Barran

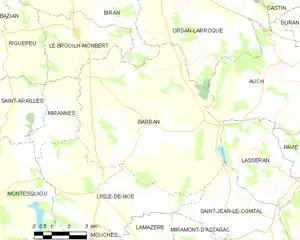
Barran and its surrounding communes

Barran is a typical example of a bastide, those villages that were erected in Gascony in the late Middle Ages. It was founded by the end of the 13th century. It is well known in the region for the very unusual helical shape of the tower of its church. Not in the village itself but still on the territory of the commune (the third largest of the department in surface area) are several interesting places, like the castle of Mazères, which was the summer residency of the bishops of Auch and then a military hospital during World War I. Close to the castle is the bridge of Mazères, which was built around the 16th century over the river Baïse. In the 19th century Barran was famous for its snails, from which special gums were made to prevent people from coughing.